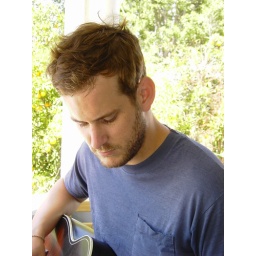
note the orange tree in the background... which I climbed for oranges on several occasions